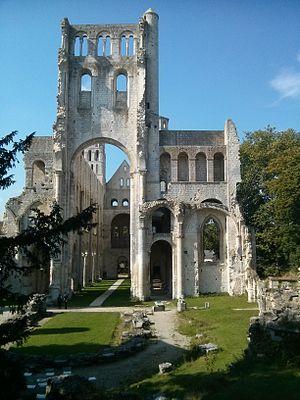
Transept et nef de l'église abbatiale Notre-Dame au sein de l'Abbaye de Jumièges (Seine-Maritime, France)
L'abbaye Saint-Pierre de Jumièges est une ancienne abbaye bénédictine fondée par saint Philibert, fils d'un comte franc de Vasconie vers 654 sur un domaine du fisc royal à Jumièges dans le département de la Seine-Maritime. Elle applique la règle de saint Benoît dès la fin du VIIᵉ siècle après l'avoir utilisée probablement avec la règle de saint Colomban.